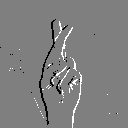
ASL letter: r